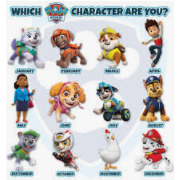
Portrait style: Cartoon Portrait